Emma Frans

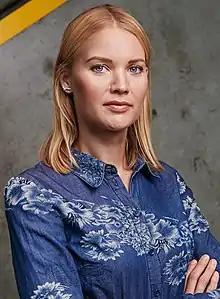
Emma Frans

Emma Maria Frans (born 16 December 1981, in Uppsala, Sweden) is a postdoctoral researcher in medical epidemiology at Karolinska Institutet in Stockholm and well-known science communicator in Sweden. She is also known for writing the column "Vetenskapskollen" ("Science Watch") in the newspaper "Svenska Dagbladet", where she examines the correctness and scientific accuracy of sensational news and popular science articles.